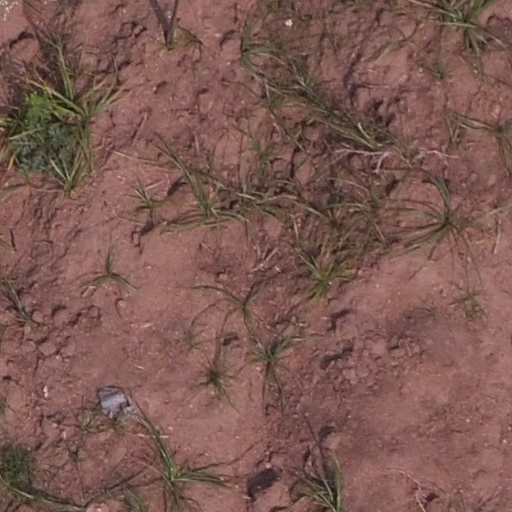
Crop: maize; corn